All the Time in the World (2014 film)

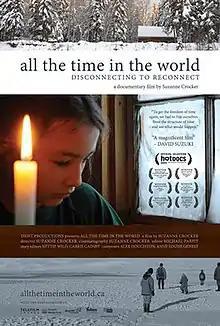
Film poster

All the Time in the World is a Canadian documentary film, directed by Suzanne Crocker and released in 2014. The film documents the decision of Crocker and her family to spend nine months away from their home in Dawson City, Yukon to live off the grid in a wilderness setting entirely without modern technological conveniences such as electricity or indoor plumbing.